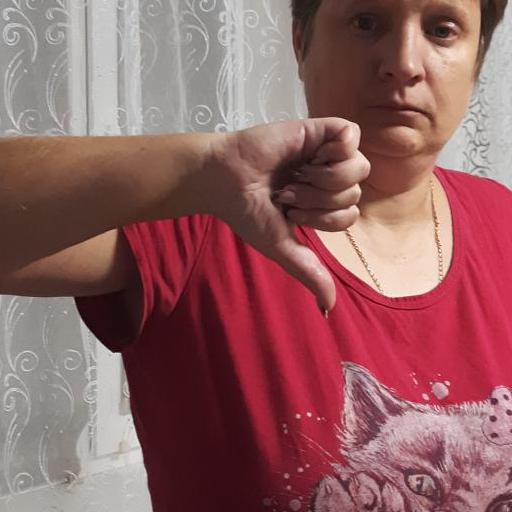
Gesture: dislike